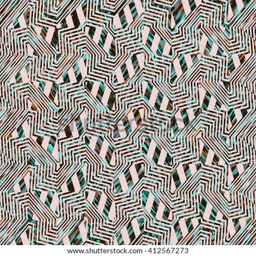
abstract image , colorful graphics and tapestries it can be used as a pattern for the fabric